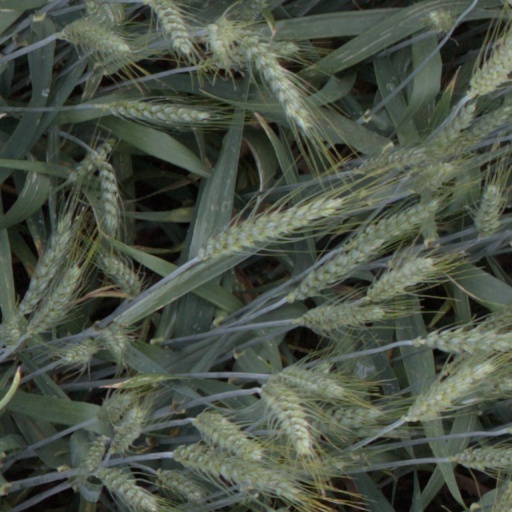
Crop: wheat